Muralto

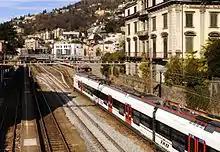
Train arriving at the Muralto-Locarno railway station

The Locarno railway station is located within the Muralto municipality.